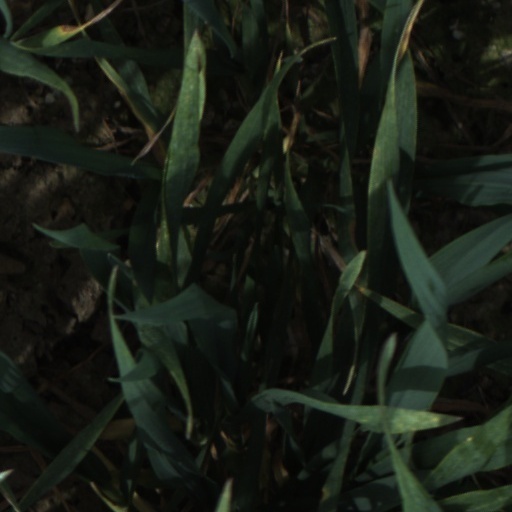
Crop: wheat